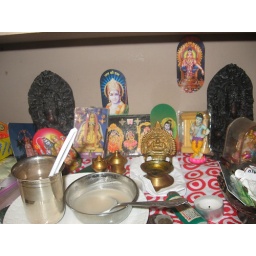
Baby vita &amp;amp; water in my dads silver glass in front of the god